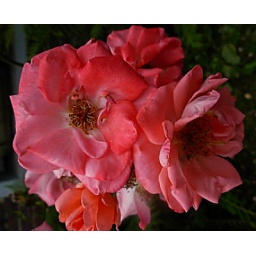
a bunch of pink roses in August